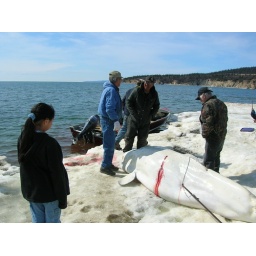
A female beluga whale came in as my class was down on the beach watching the harvesting of the other whale.